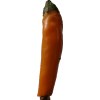
Label: pepper